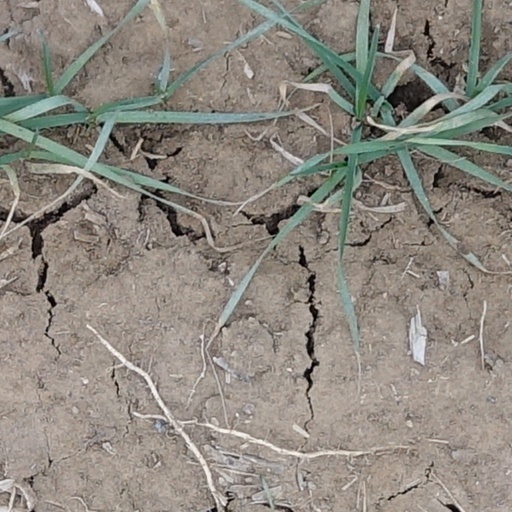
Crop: wheat